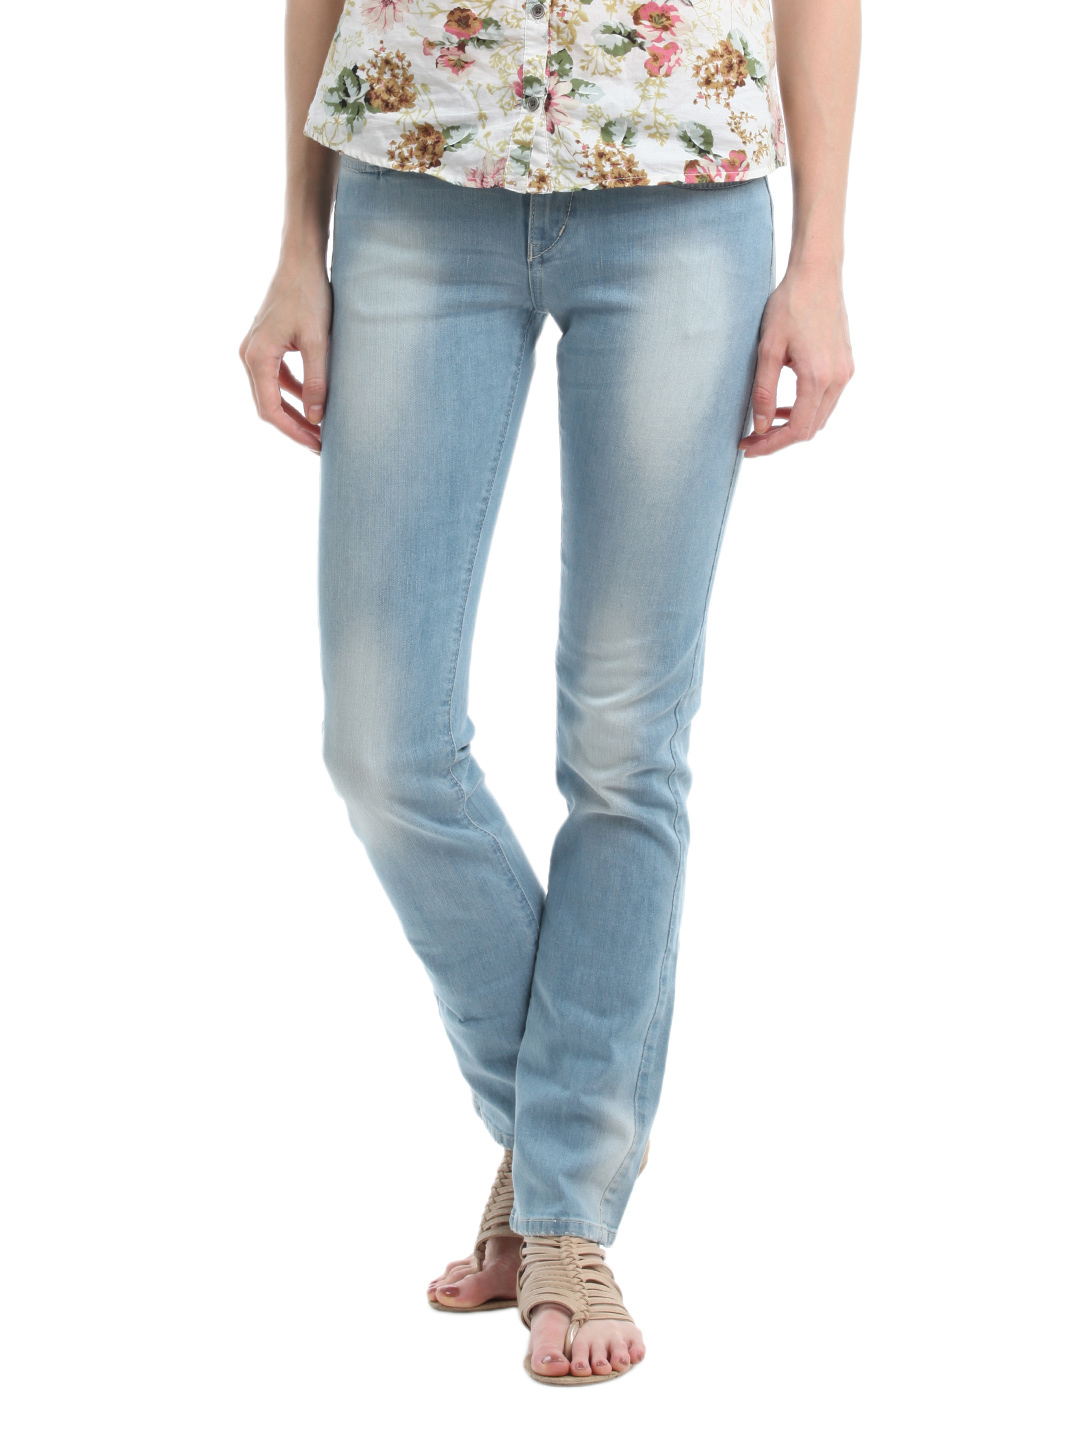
Spykar Women Blue Jeans
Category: Apparel / Bottomwear / Jeans
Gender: Women
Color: Blue
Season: Summer 2012
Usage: Casual